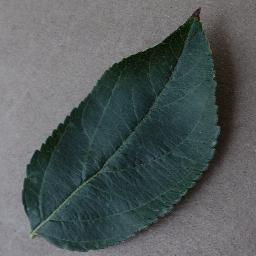
Label: Apple___healthy